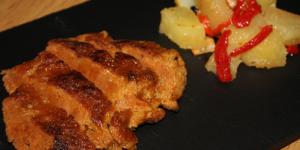
seitan casero con gluten de trigo